2017 Mexico City ePrix

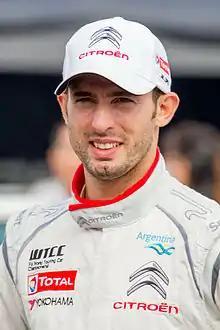
José María López "(pictured in 2014)," who moved into the lead, after Turvey retired, and held the first position for 13 laps.

A special feature of Formula E is the "Fan Boost" feature, an additional of power to use in the driver's second car. The three drivers who were allowed to use the boost were determined by a fan vote. For the Mexico City race, Abt, di Grassi and Buemi were handed the extra power and the results of the vote were announced on the sixth lap. Weather conditions at the start were dry and sunny with the air temperature between and the track temperature from ; conditions were expected to remain consistent and no rain was forecast. When the race started at 16:00 Central Daylight Time before 36,000 attendees, Turvey made a clean getaway to maintain the lead into the first corner with López close behind in second place. Vergne attempted to overtake López on the inside but Heidfeld turned right onto the outside and took third from him. A concertina effect occurred between turns three and five, which saw Sarrazin hit the back of di Grassi's car, damaging the latter's rear wing. Di Grassi was required to make a pit stop for a new rear wing.